Operation Savannah (Angola)

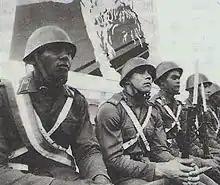
Soldiers of the Cuban Revolutionary Armed Forces

By mid-December South Africa extended military service and brought in reserves. "An indication of the seriousness of the situation ... is that one of the most extensive military call-ups in South African history is now taking place". By late December, the Cubans had deployed 3,500 to 4,000 troops in Angola, of which 1,000 were securing Cabinda, and eventually the struggle began to favour of the MPLA. Apart from being "bogged down" on the southern front, the South African advance halted, "as all attempts by Battle-Groups Orange and X-Ray to extend the war into the interior had been forced to turn back by destroyed bridges". In addition, South Africa had to deal with two other major setbacks: the international press criticism of the operation and the associated change of US policies. Following the discovery of SADF troops in Angola, most African and Western backers declined to continue to back the South Africans due to the negative publicity of links with the Apartheid government. The South African leadership felt betrayed with a member of congress saying "When the chips were down there was not a single state prepared to stand with South Africa. Where was America? Where were Zaire, Zambia ... and South Africa's other friends?"